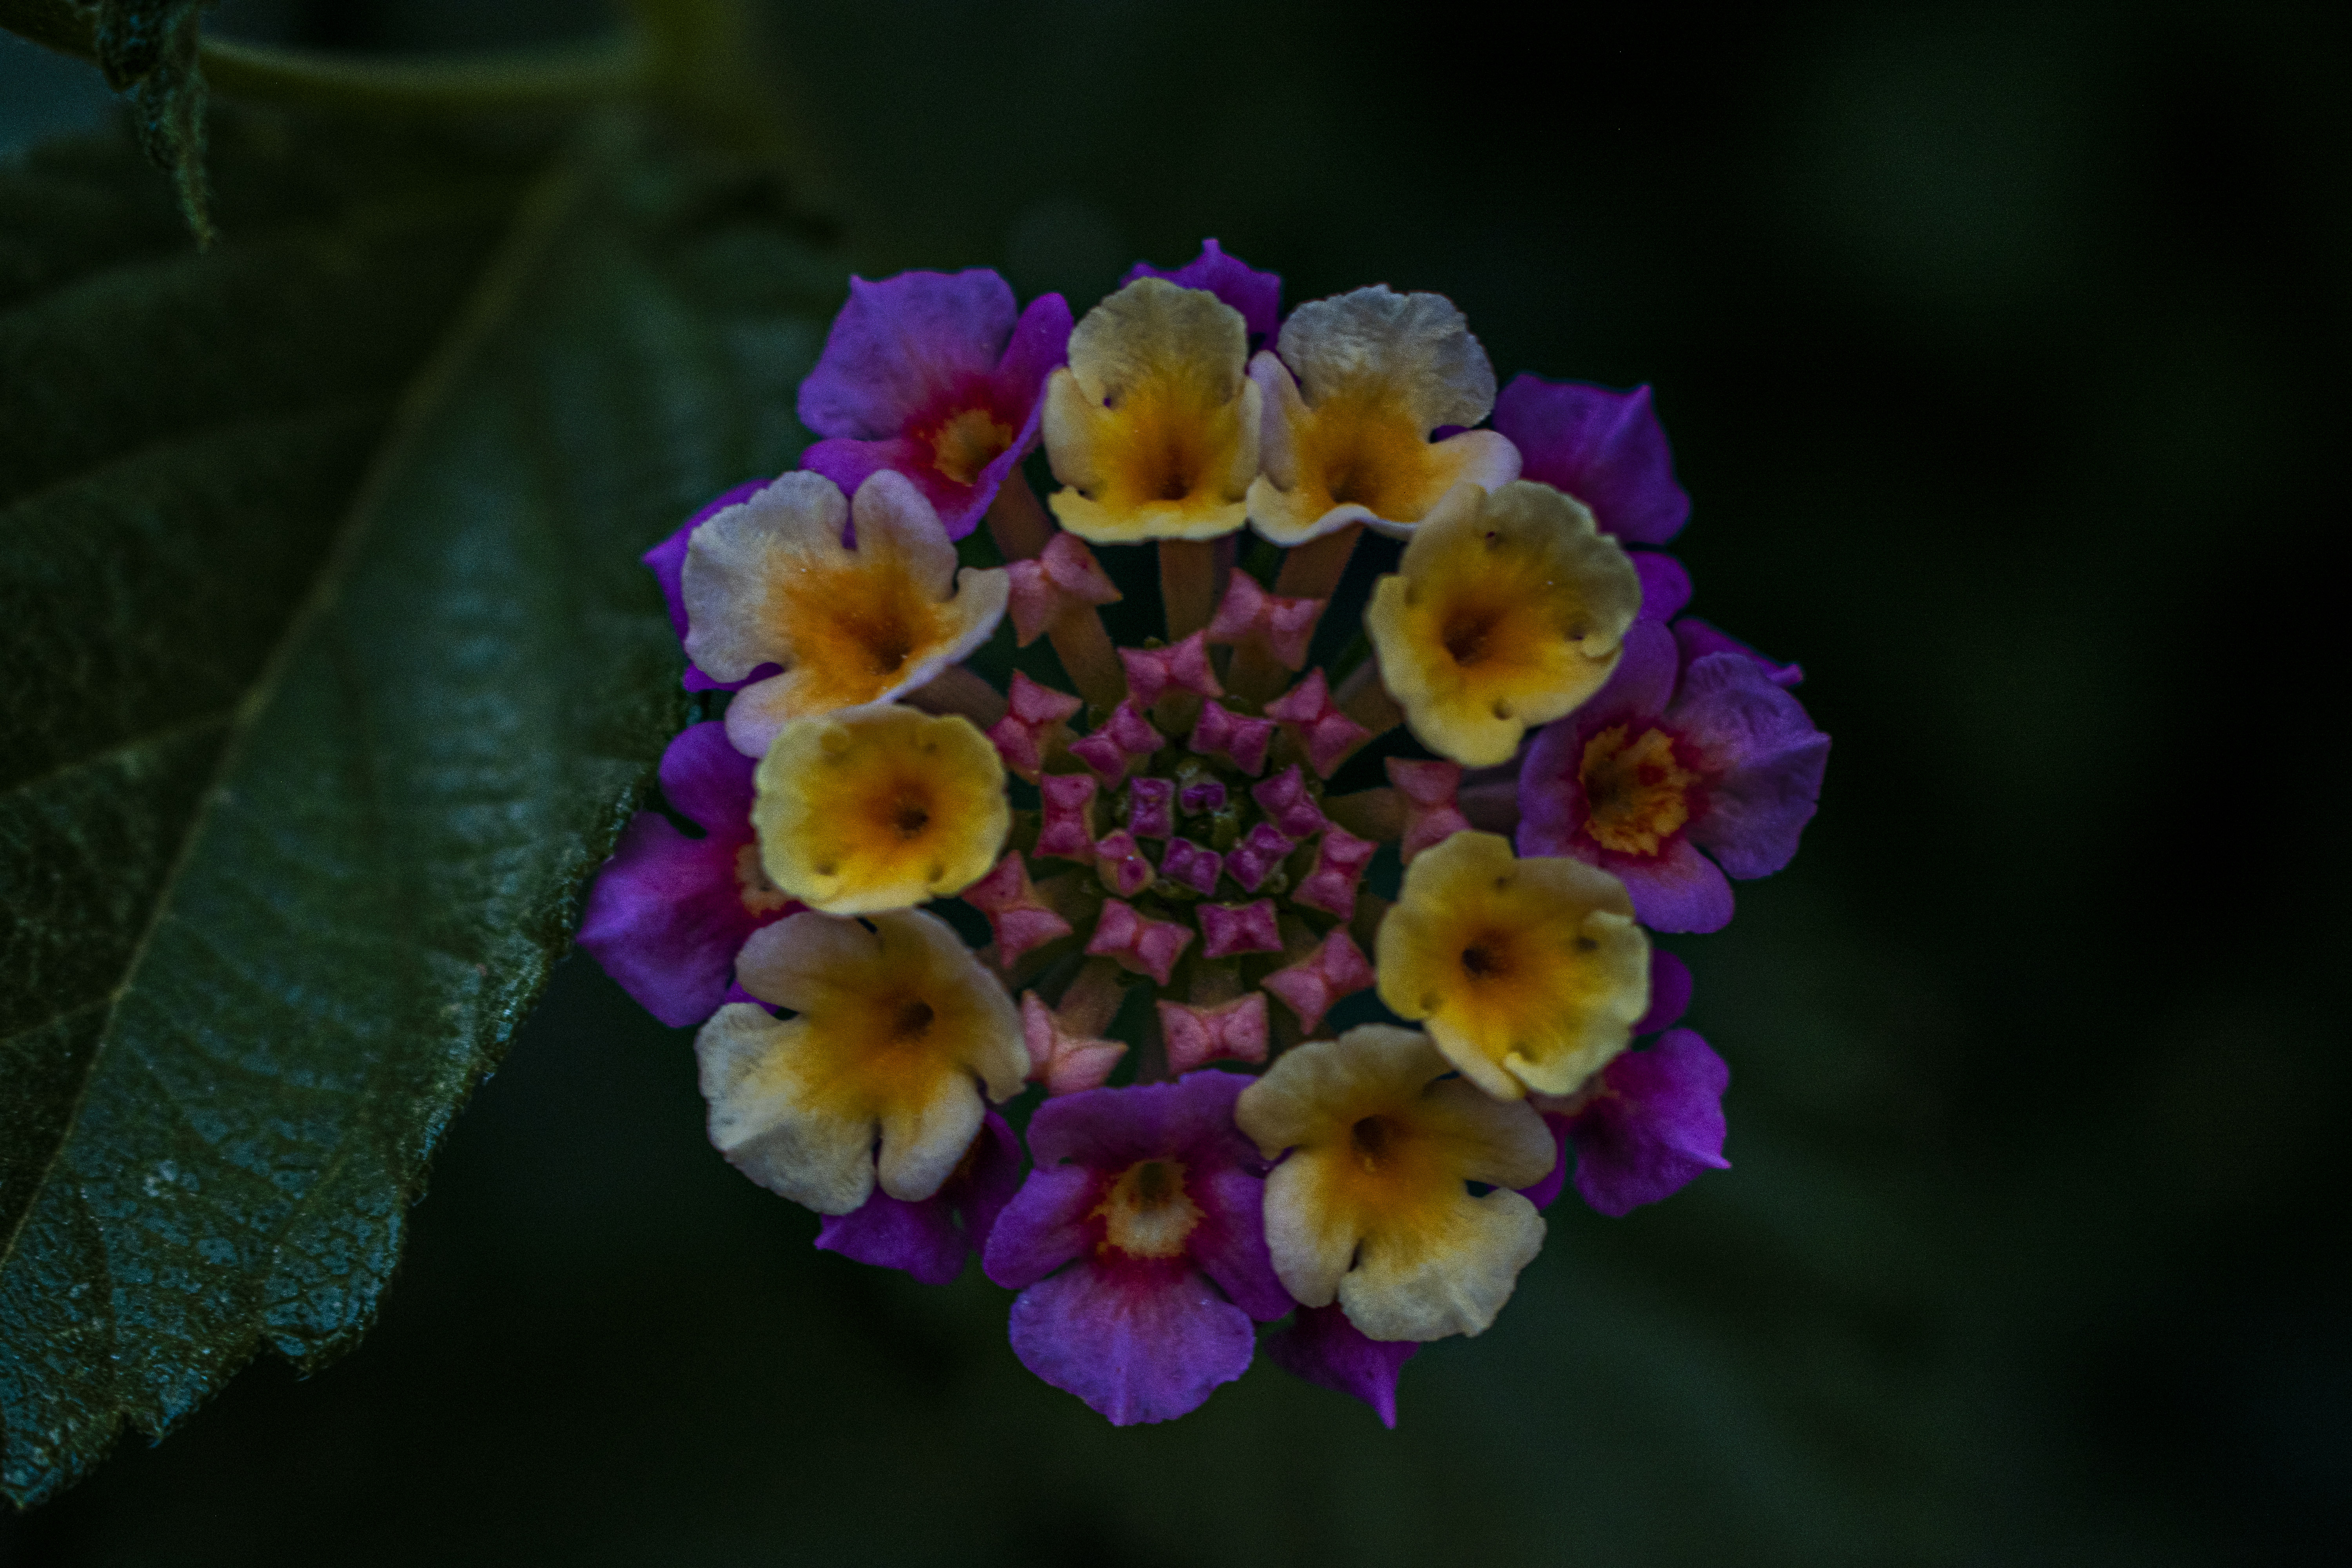
flower, nature, garden, greenhouse, symmetry, organic, colors, plant, petal, terrestrial plant, annual plant, flowering plant, close up, wildflower, subshrub, magenta, lantana, lantana camara, herbaceous plant, macro photography, buddleia, lamiales, plant stem, broomrape